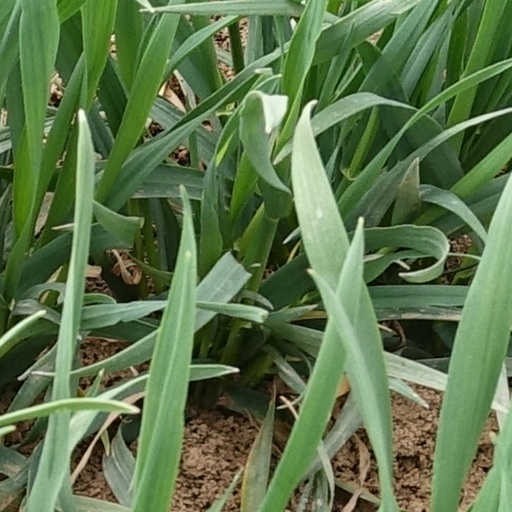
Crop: wheat